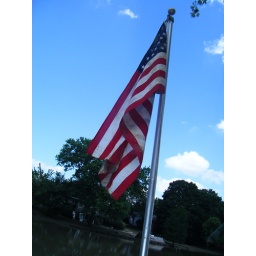
the water was up past this flag pole in the back yard..all you could see was the ball..so it's dirty with flood water